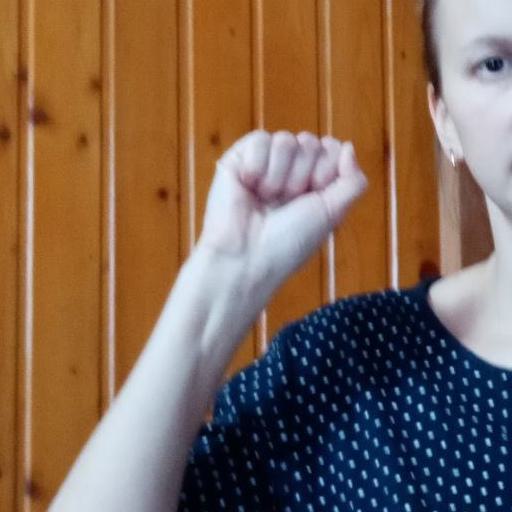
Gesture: fist